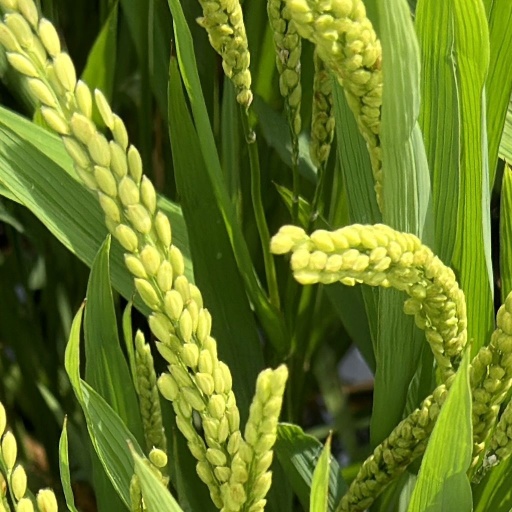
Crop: rice